Like Two Crocodiles

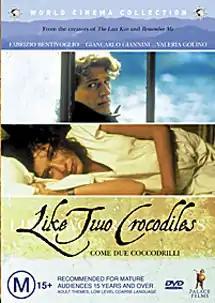

Like Two Crocodiles is a 1994 Italian-French drama film directed and co-written by Giacomo Campiotti.